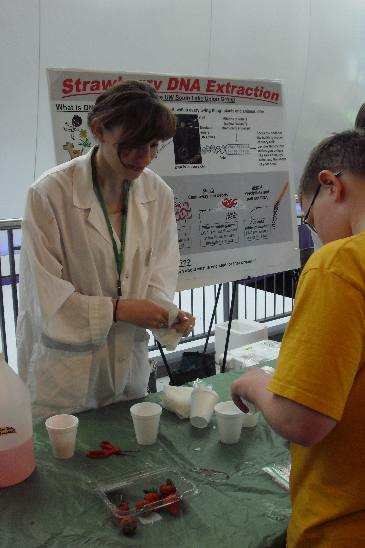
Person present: Yes